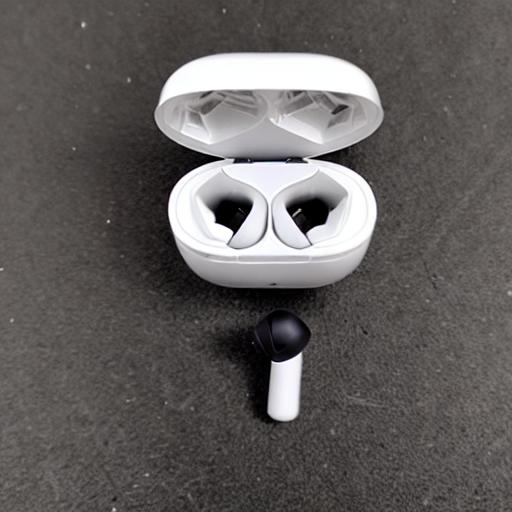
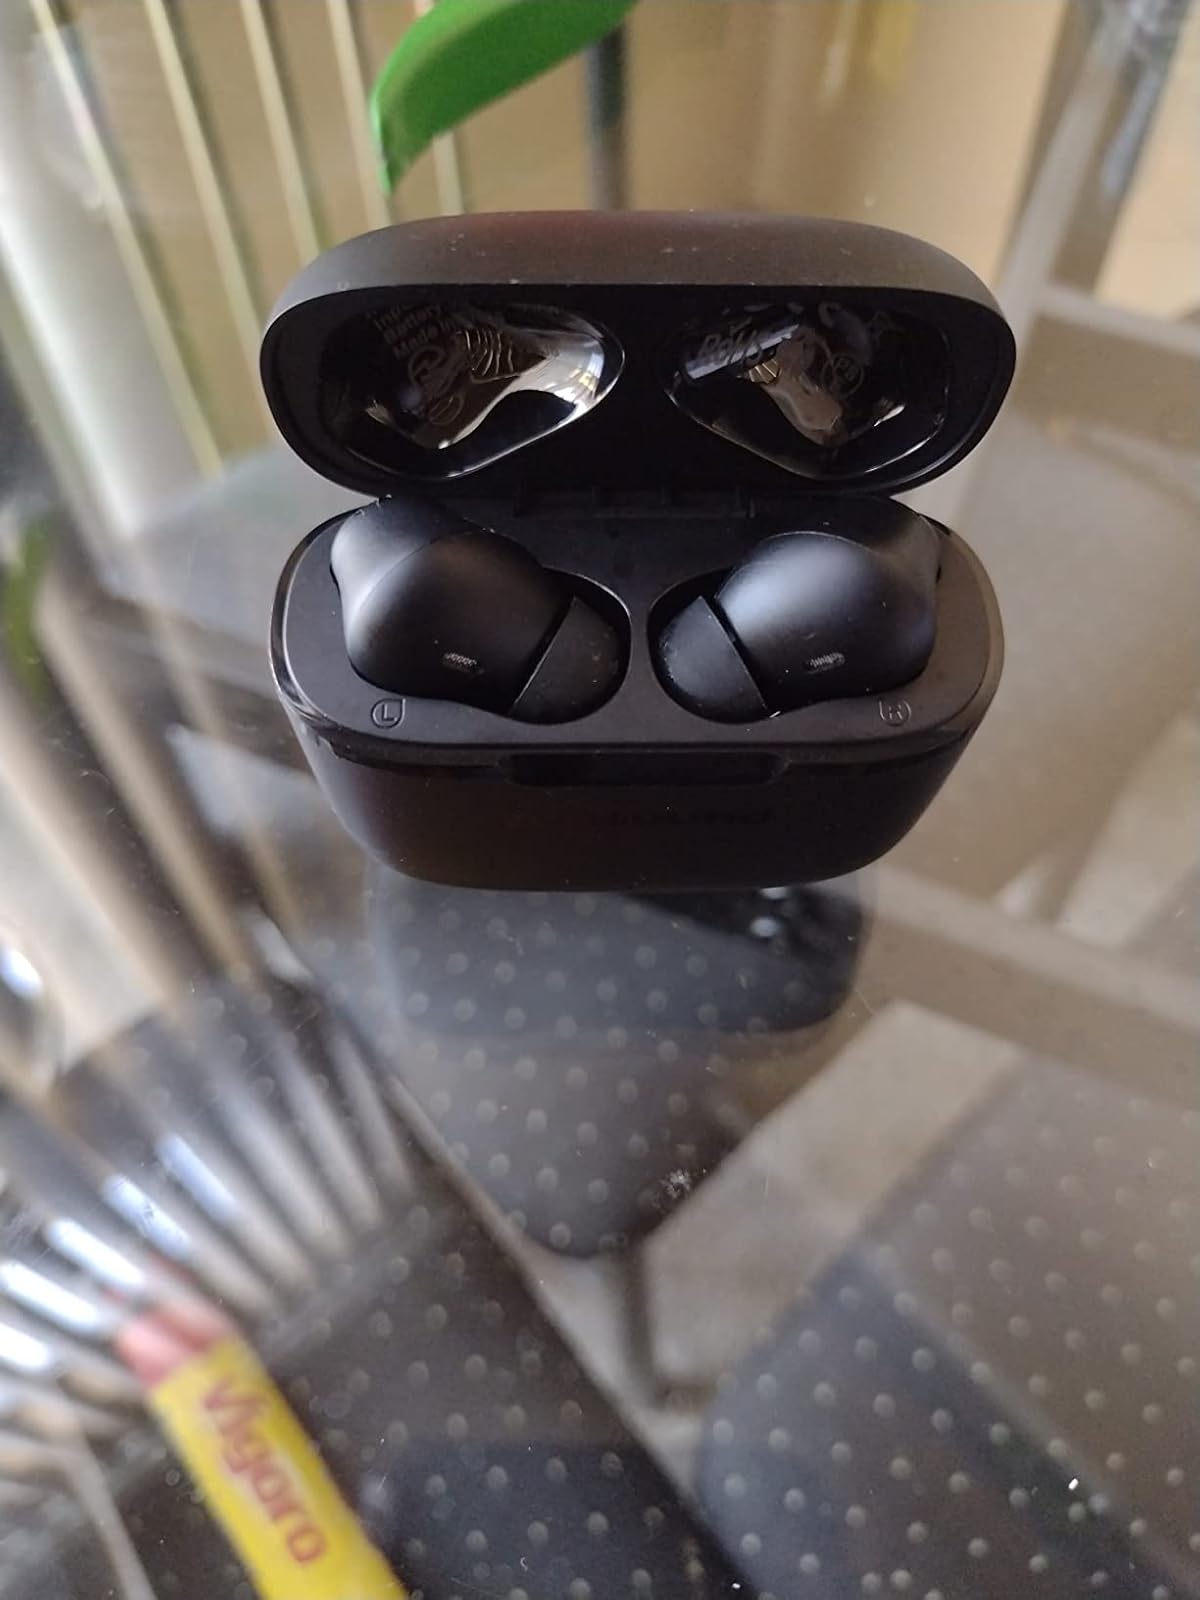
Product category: earbuds
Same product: no